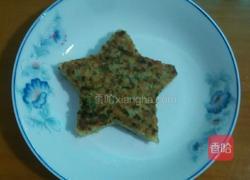
Label: trash